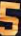
Number: 5